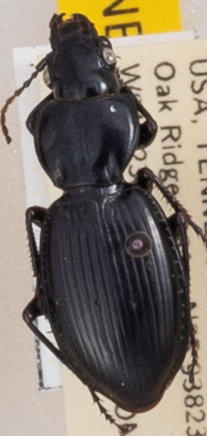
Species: Cyclotrachelus fucatus
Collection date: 2022-06-08
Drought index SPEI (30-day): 0.144
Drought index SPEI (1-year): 0.47
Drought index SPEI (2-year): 0.086